Erebuni District

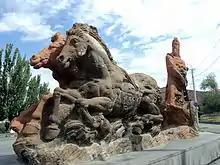
The statue of Argishti I

Archaeological evidence indicates that the Urartian military fortress of Erebuni was founded in 782 BC by the orders of King Argishti I on the Arin-Berd hill within modern-day Erebuni district, to serve as a fort and citadel guarding against attacks from the North Caucasus. During the height of Urartian power, irrigation canals and artificial reservoirs were built in Erebuni and its surrounding territories.